Fort McClary

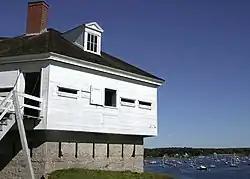
The renovated blockhouse of Fort McClary dating from 1844, which now serves as a museum

Fort McClary is a former defensive fortification of the United States military located along the southern coast at Kittery Point, Maine at the mouth of the Piscataqua River. It was used throughout the 19th century to protect approaches to the harbor of Portsmouth, New Hampshire and the Portsmouth Naval Shipyard in Kittery. The property and its surviving structures are now owned and operated by the State of Maine as Fort McClary State Historic Site, including a blockhouse dating from 1844.